Conservation Education Centre

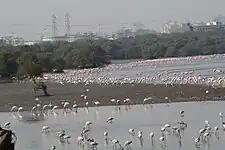
Bird-watching programmes are organized to watch flamingos in Sewri, Mumbai.

In 1993 the Bombay Natural History Society (BNHS) initiated a three-year Conservation Education Project (CEP) in Mumbai, Tamil Nadu and Bharatpur. The project was funded by Department of International Development, U.K. (formerly known as ODA) in technical collaboration with Royal Society for the Protection of Birds (RSPB), U.K. The aim of the project was to study the biotic pressure exerted by the people living in and around three protected areas, namely Sanjay Gandhi National Park, Mudumalai Wildlife Sanctuary and Keoladeo National Park.